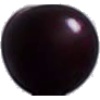
Label: Cherry Wax Black 1